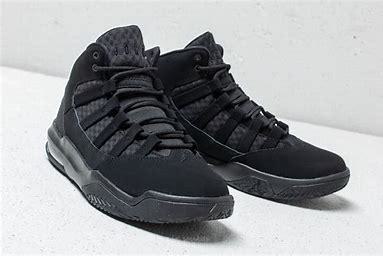
Brand: Jordan
Model: Max Aura 5